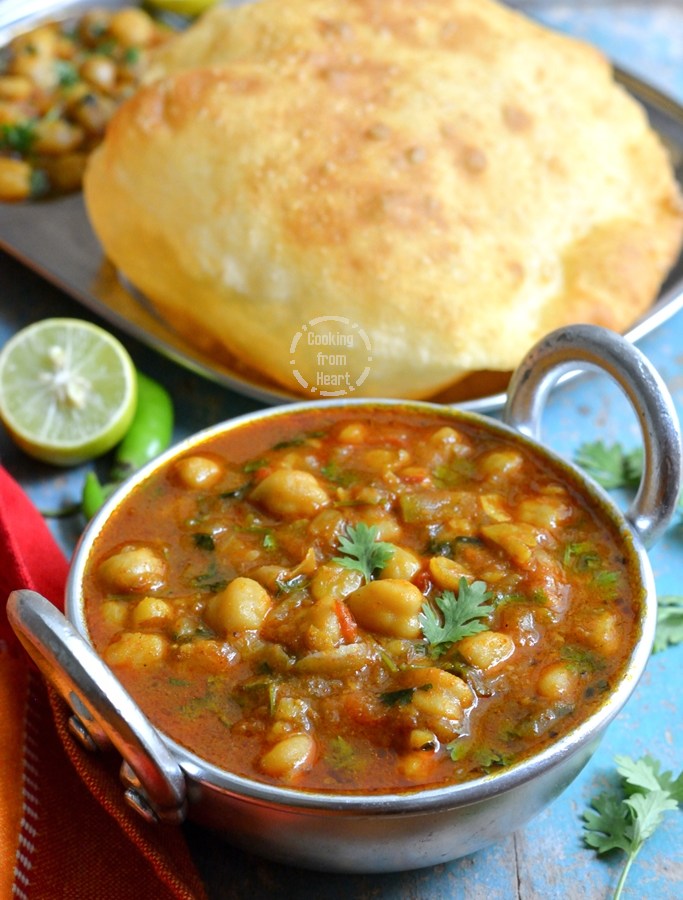
Dish: chole_bhature